Stripsenjochhaus

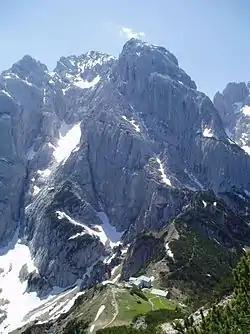

The Stripsenjochhaus is an Alpine club hut owned by the Kufstein branch of the Austrian Alpine Club in the Kaisergebirge mountain range in the Austrian state of Tyrol.